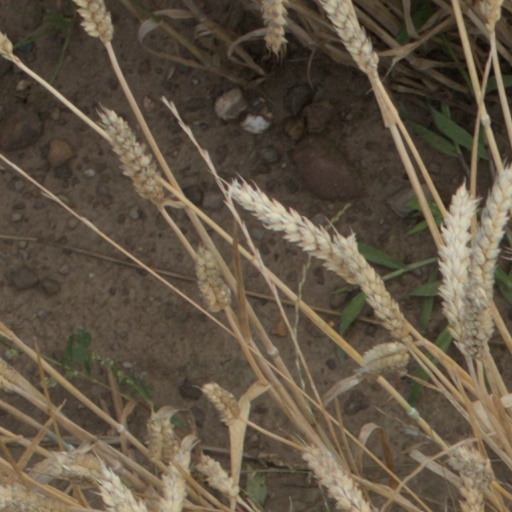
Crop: wheat